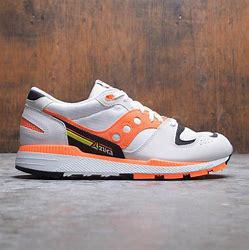
Brand: Saucony
Model: Azura